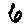
Label: 6